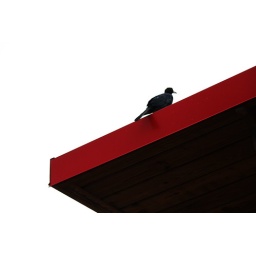
For some reason these black birds keep showing up in all of my photos ...